Madeleine Lucette Ryley

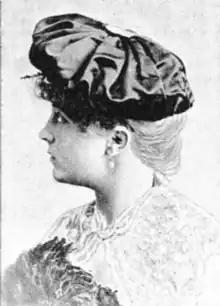
Madeleine Lucette Ryley (1889)

Ryley first appeared onstage at the age of fourteen in London, playing Queen of the Fairies in an annual Christmas pantomime. She performed roles in light opera companies, including Carte's Comedy Opera Company with which she toured the British provinces in 1878 in the chorus of "The Sorcerer" and "H.M.S. Pinafore", both starring J. H. Ryley. She had roles in the short companion pieces, "Two Sharps and a Flat" (Mrs. Minor) and Ryley's own "Congenial Souls" (Clara). Her American debut was in "Princess Toto" by W. S. Gilbert and Frederic Clay in Boston, and her first New York performance was in 1881 either in Solomon and Stephens's "Billee Taylor" with the D'Oyly Carte Opera Company, as Susan, or in "Reward of Virtue". In 1882, she appeared in a production of "The Sorcerer" at the Bijou Opera House in the soubrette role of Constance. Ryley received rave reviews for her performance. When the star of the production, Lillian Russell, fell ill, Ryley filled in as the leading role, Aline. Ryley also played Constance at the Casino Theatre in 1893. Ryley continued performing in operas with mixed success before transitioning to non-musical plays in 1891, performing the role of May Hoaford in "The Power of the Press". Although the melodrama by Augustus Pitou and George H. Jessop was not a critical success, the production ran for over fifty performances before going on tour.